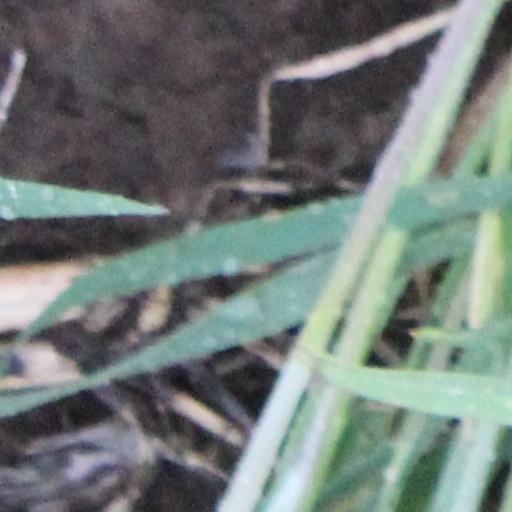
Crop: wheat